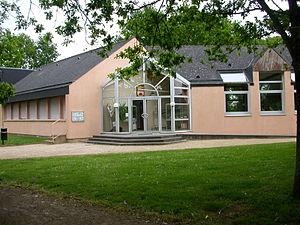
Mairie de Pont-Péan
Pont-Péan est une commune française située dans le département d'Ille-et-Vilaine en région Bretagne.